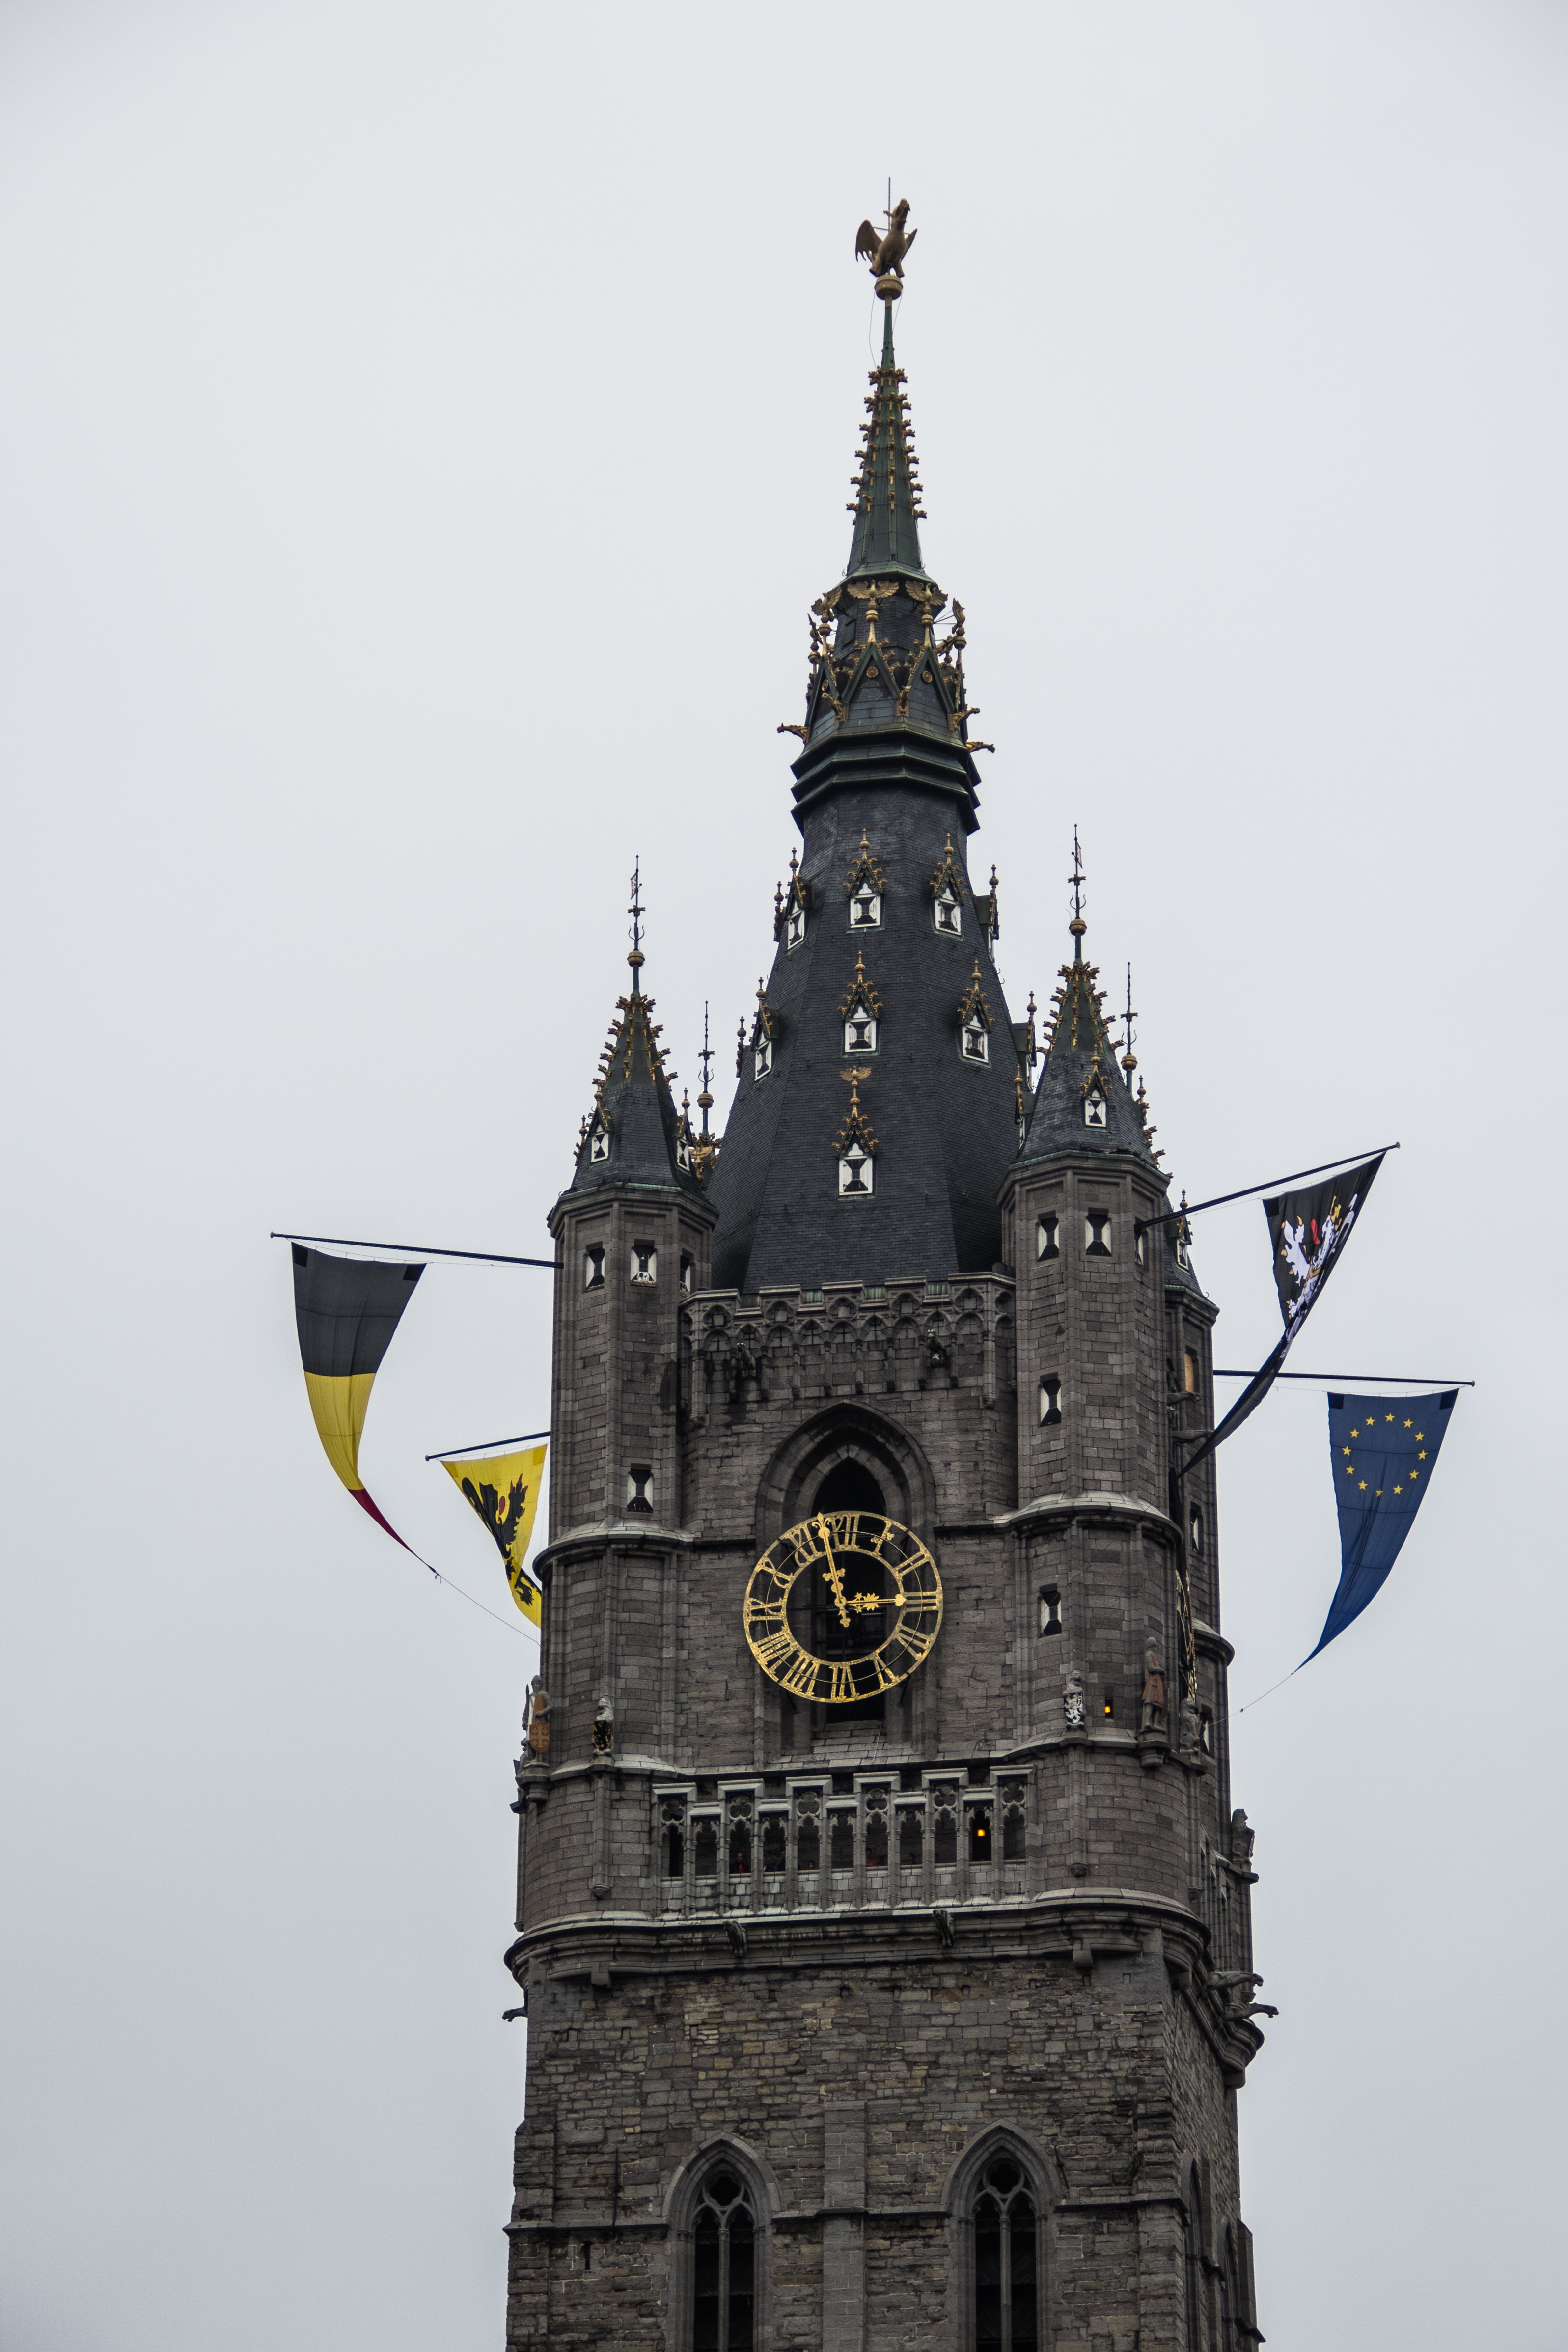
architecture, clock, time, building, city, monument, tower, landmark, church, clock tower, historic building, belgium, spire, steeple, flags, center, church tower, historical center, ghent, belfry of ghent, belfry tower